Yu Mao-Hong

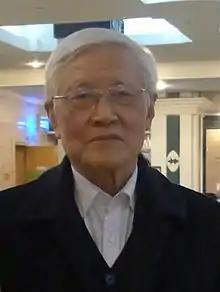
Yu Mao-Hong (2015)

Yu Mao-Hong (b. 1934) is a Chinese engineer and a university professor. He is noted for his research on the strength criteria and yield surfaces of isotropic materials. His unified strength theory (UST) has found acceptance as generalized classical strength theory. It contains the following strength theories (hypotheses) and criteria as a function of the equivalent stress formula_1 without any additional parameters: